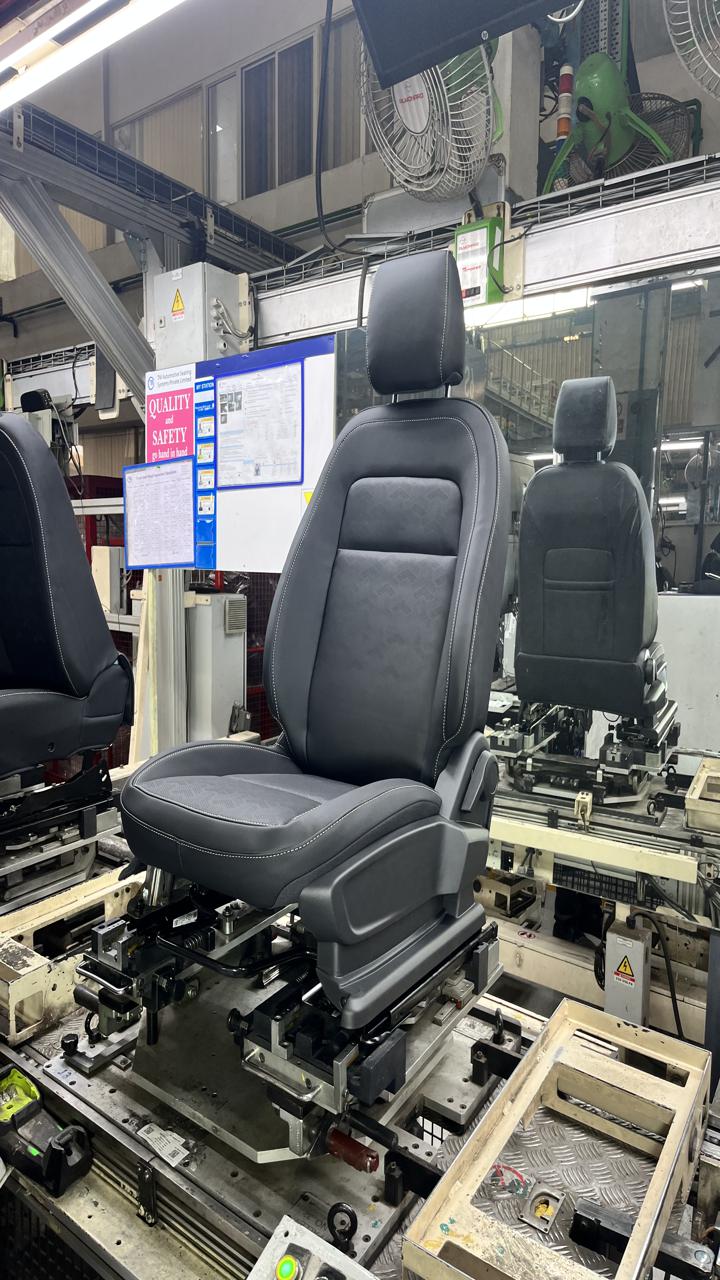
Label: Knob